Seabee

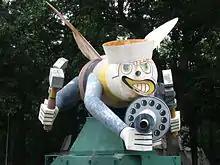
The Fighting Seabee Statue at Quonset Point, where the Seabee Museum and Memorial Park commemorates Camp Endicott which is on the National Register of Historic Places (U.S. Navy)

ACBs (or PHIBCB) were preceded by the pontoon assembly CBs formed during World War II. On 31 October 1950, MCBs 104 and 105 were re-designated ACB 1 and ACB 2, and assigned to Naval Beach Groups. ACBs report to surface TYCOMs. Additionally, in an ACB half the enlisted are a construction rate while the other half are fleet.